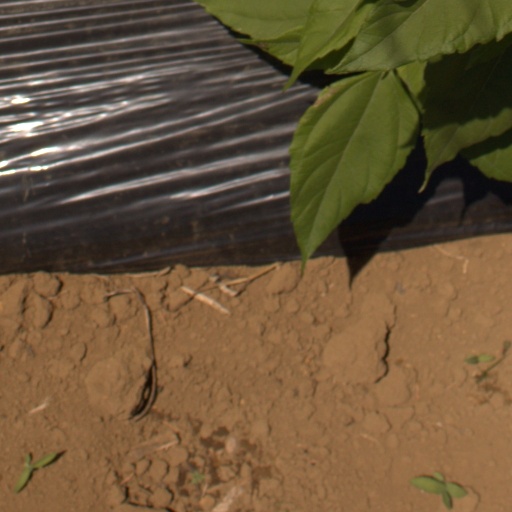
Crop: Jerusalem artichoke